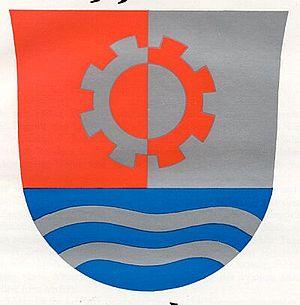
Golling an der Erlauf est une commune autrichienne du district de Melk en Basse-Autriche.